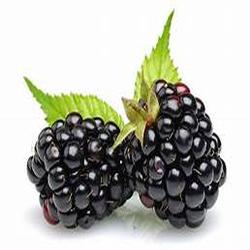
Label: Blackberry